Emerentia

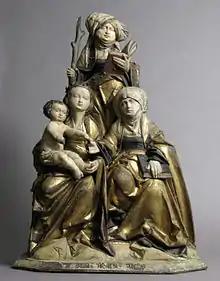
Group showing Emerentia, Saint Anne, the Virgin Mary and the infant Jesus Christ (anonymous, 1400–1600, Metropolitan Museum of Art)

Emerentia is the name given for a grandmother of Mary, mother of Jesus, in some European traditions and art from the late 15th century. She is not to be confused with Saint Emerentiana, a Roman martyr of the 3rd century who features briefly in Alban Butler's "The lives of the fathers, martyrs, and other principal saints" 1812, volume 1.